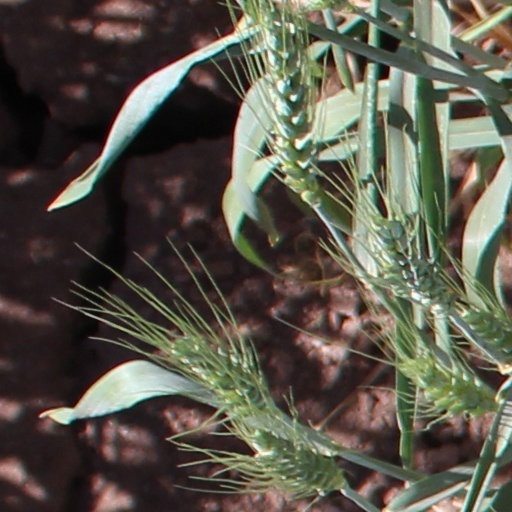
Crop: wheat